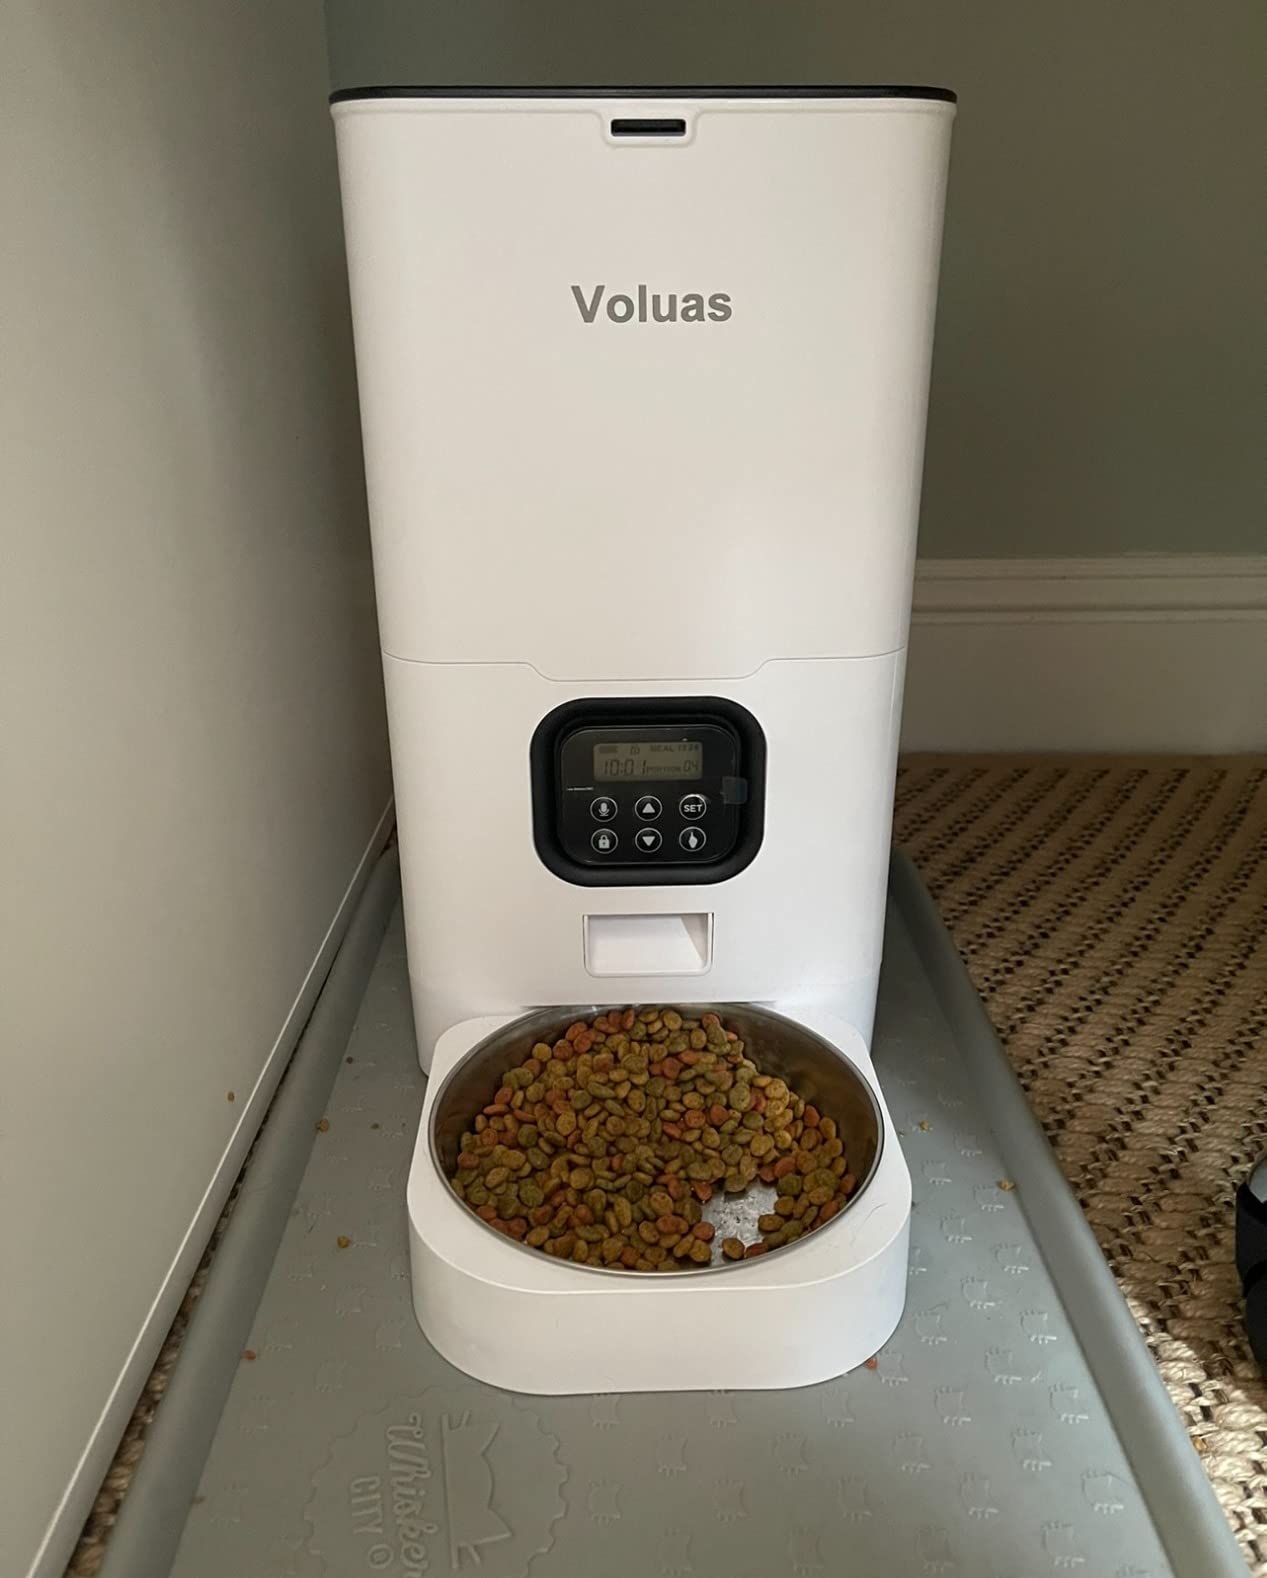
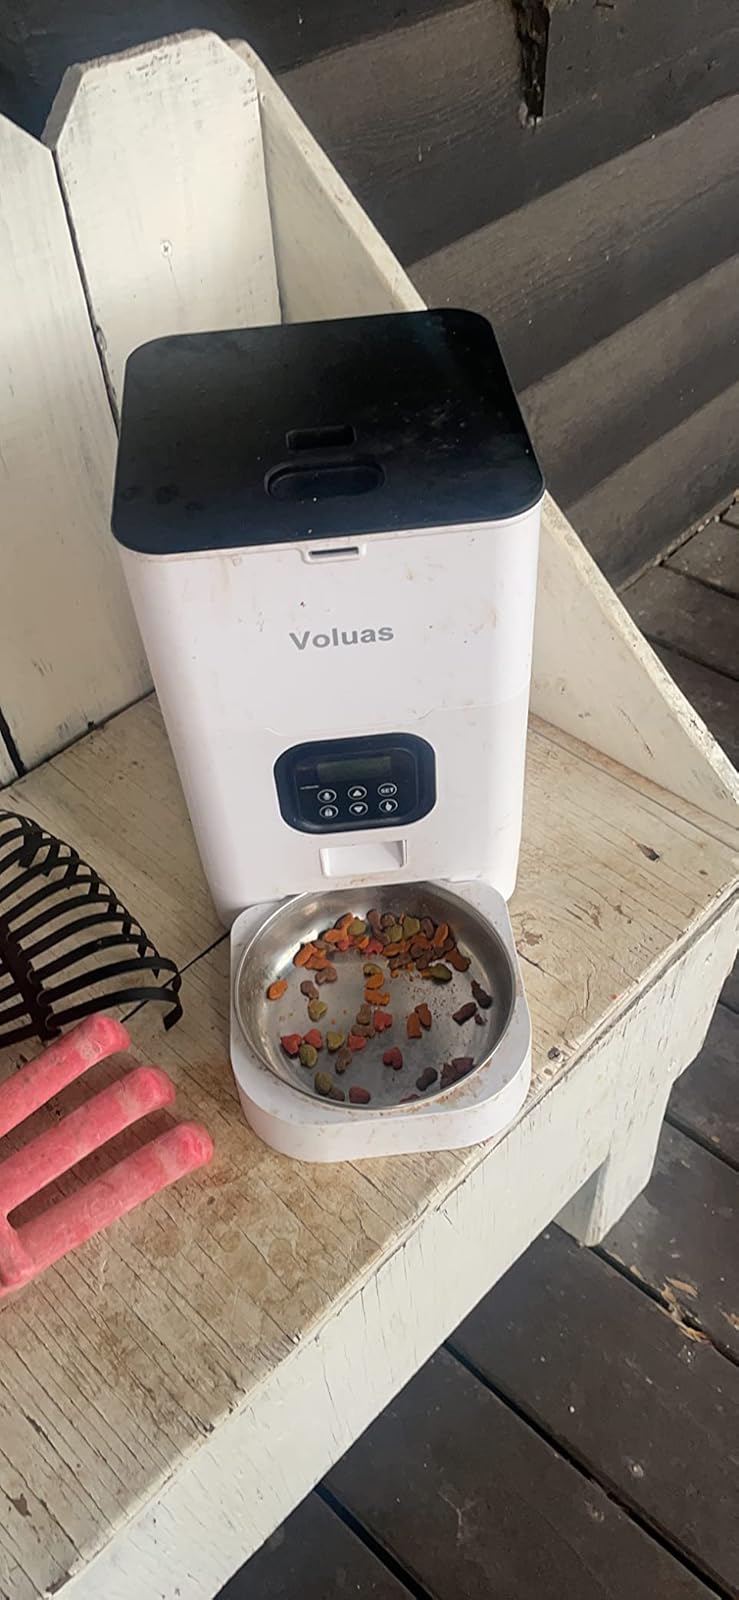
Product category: items_feeder
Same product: yes